Vietnamese National Military Academy

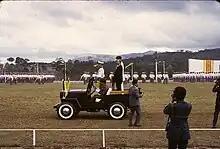
President Nguyễn Văn Thiệu inspects the graduating class in January 1975

On 13 December 1966, Premier Nguyễn Cao Kỳ signed a decree permanently converting the academy from a two year to a four year institution. Classroom instruction and curriculums were to be patterned after West Point. Viên initially opposed the curriculum which featured electrical and mechanical engineering and the social sciences and recommended one which emphasized electrical engineering with a lower priority given to mechanical and civil engineering. The superintendent, the academic dean and the US advisers at the academy opposed this view and the school adopted a compromise curriculum.